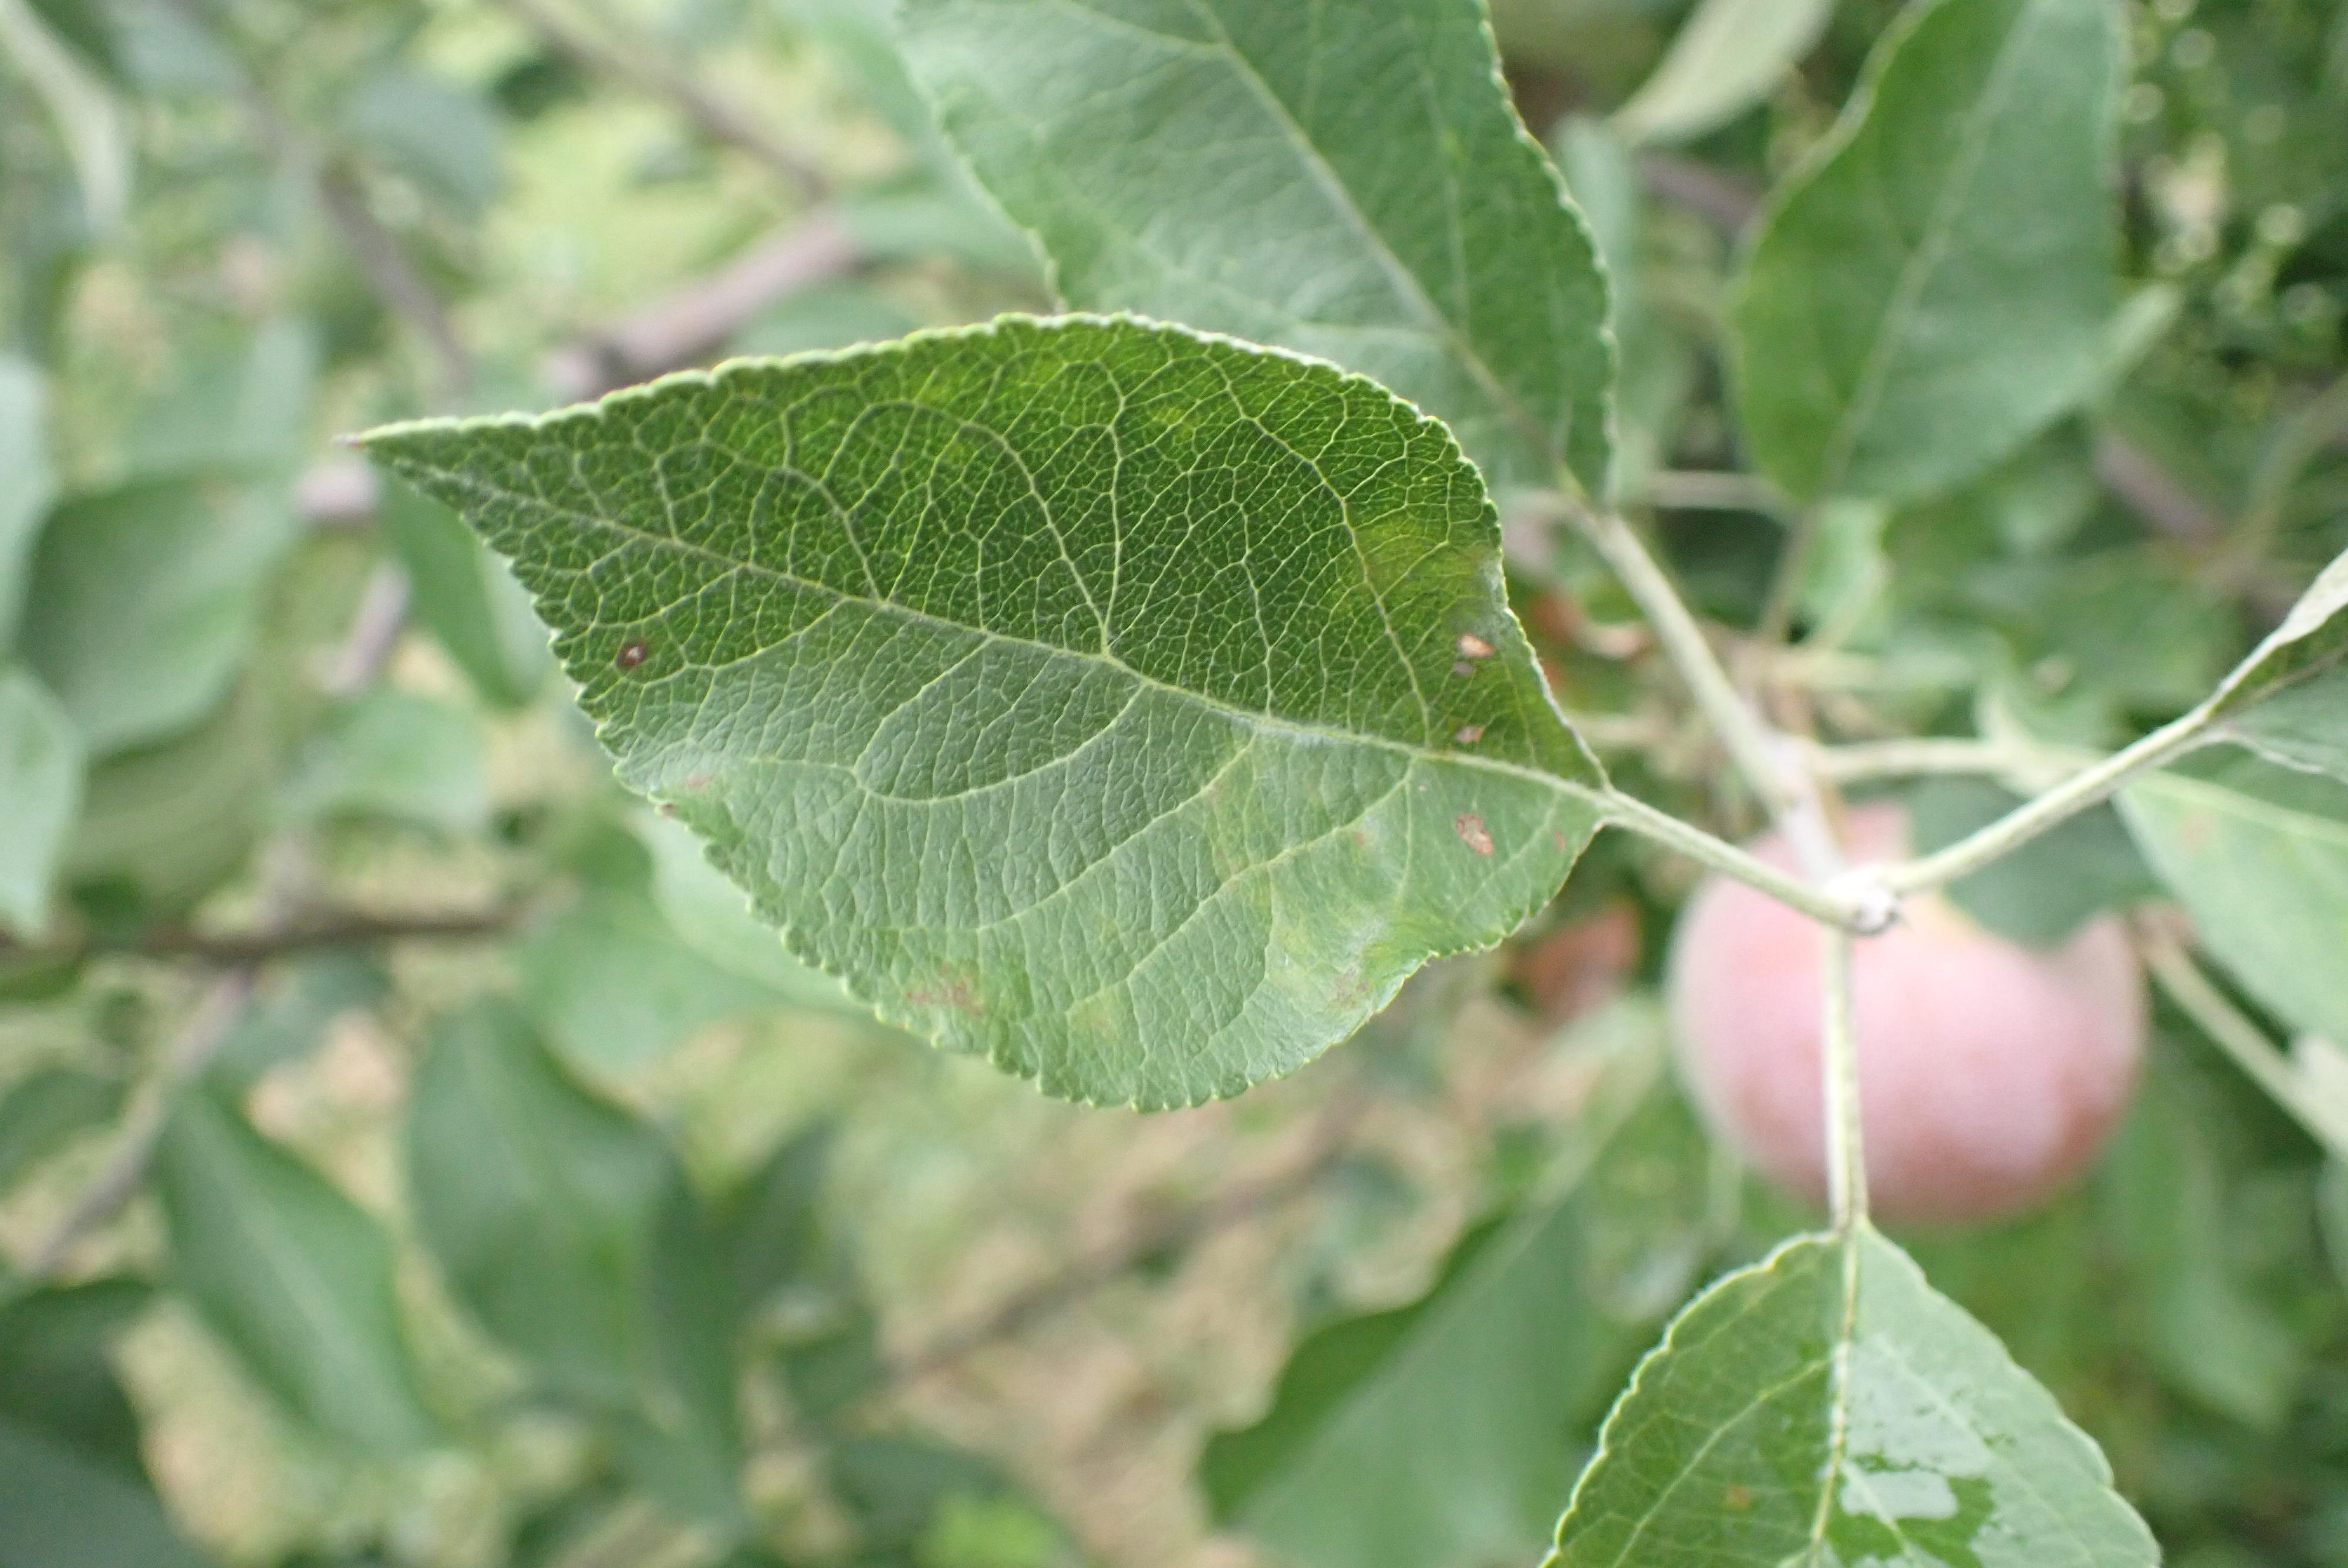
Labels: complex